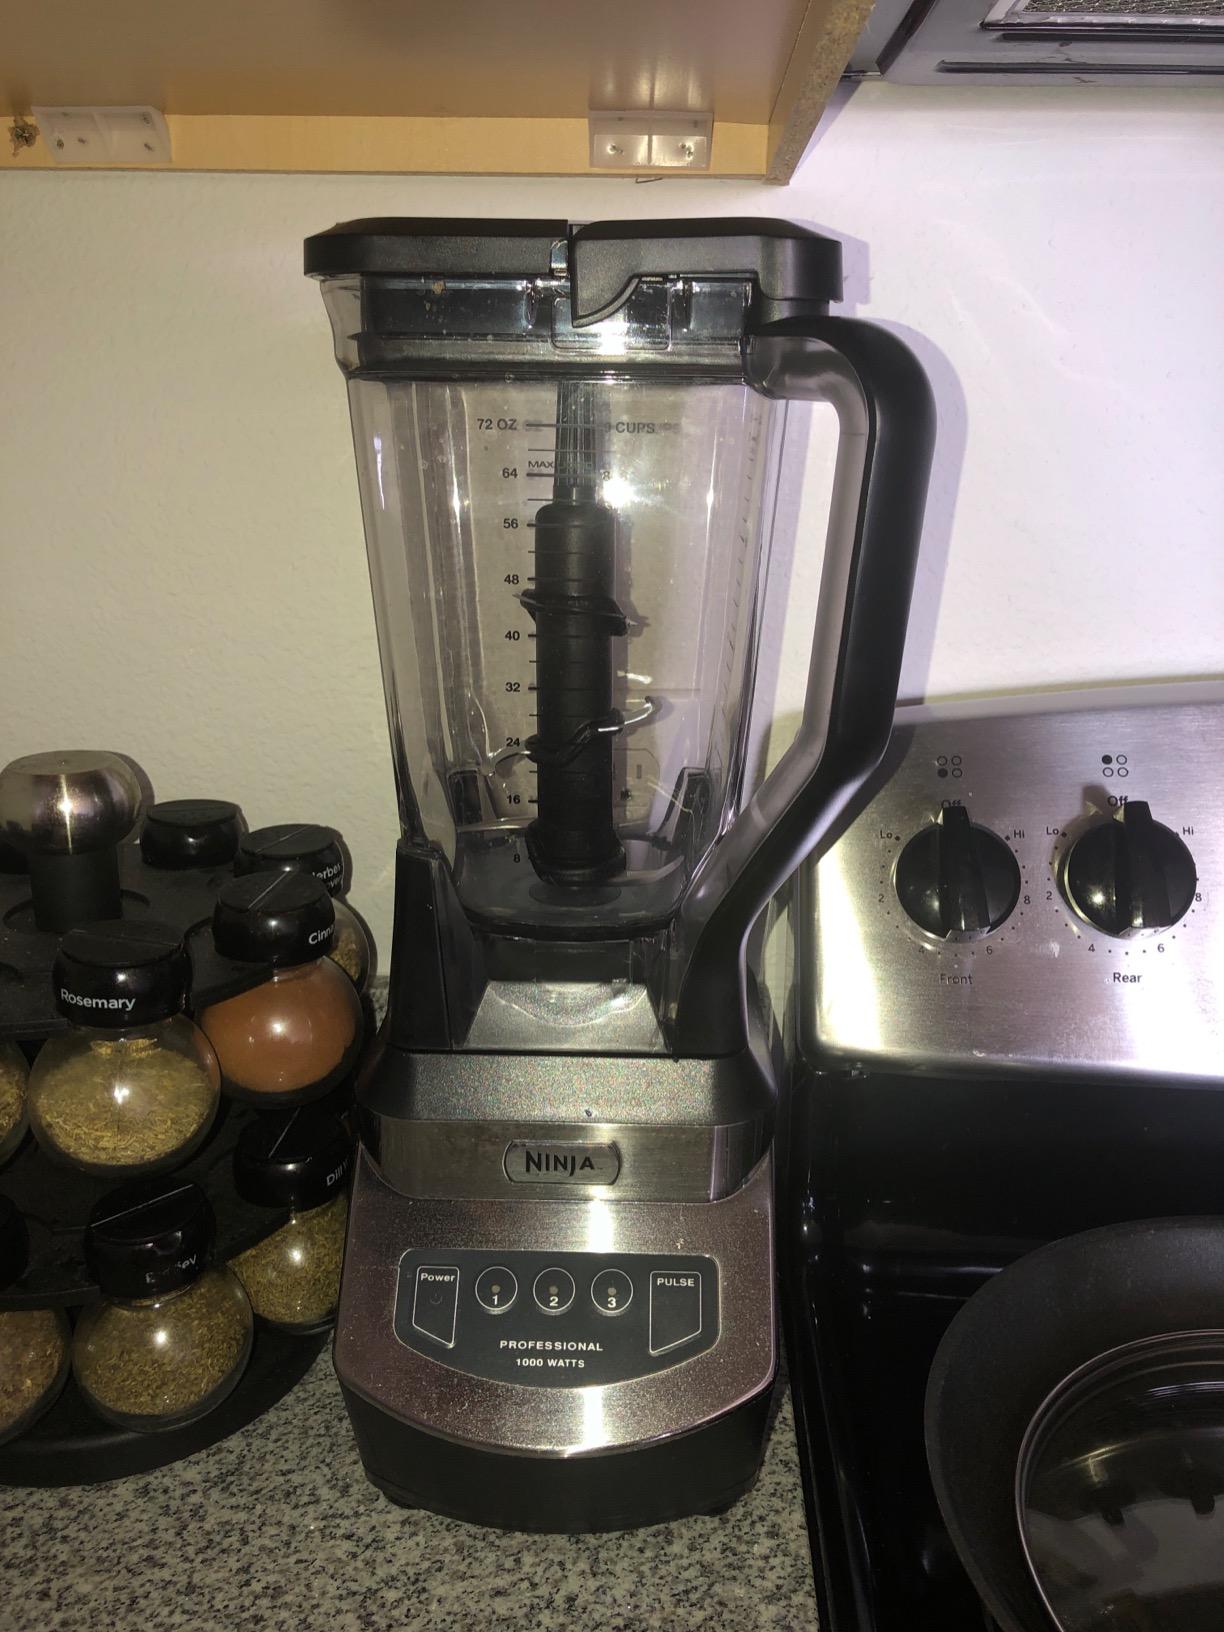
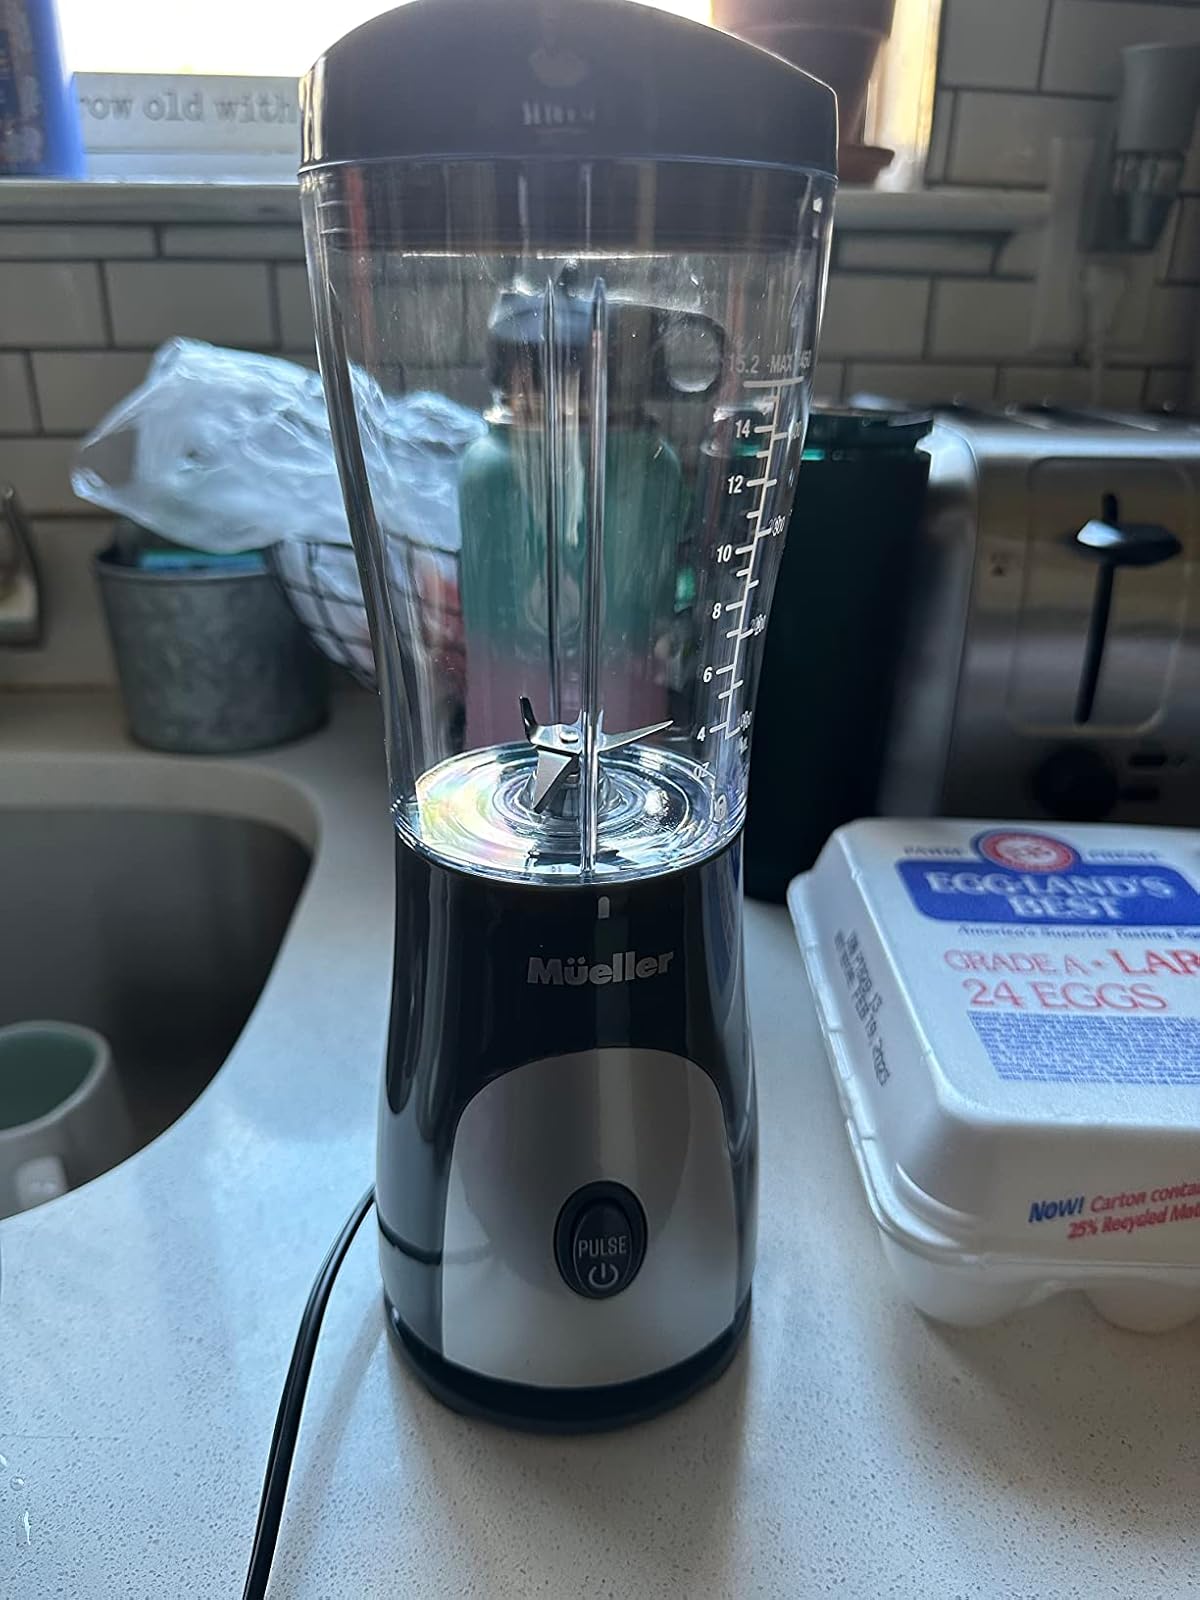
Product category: items_blender
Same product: no